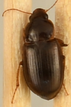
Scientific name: Amara quenseli
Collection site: Onaqui Site (ONAQ), plot ONAQ_005